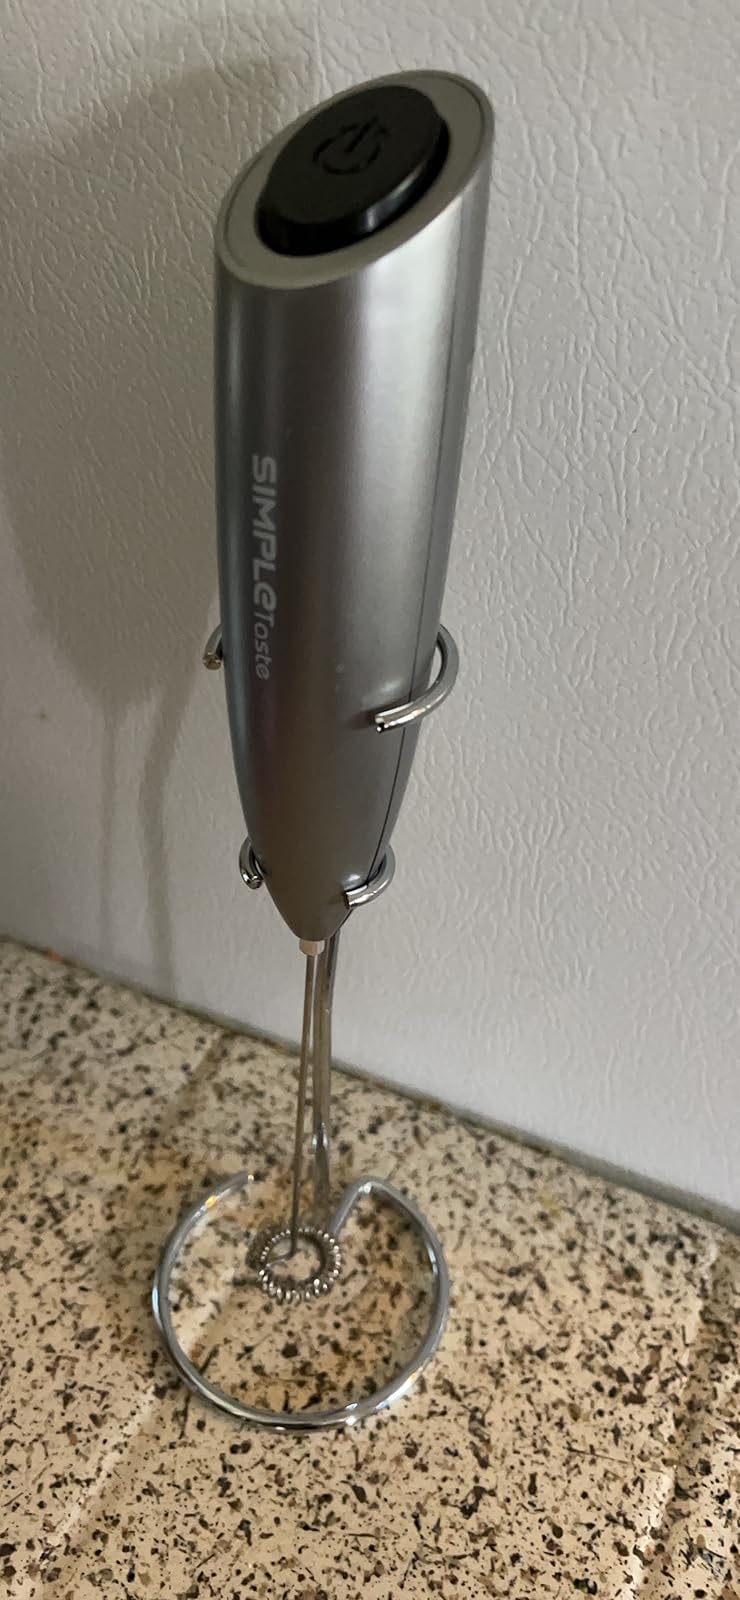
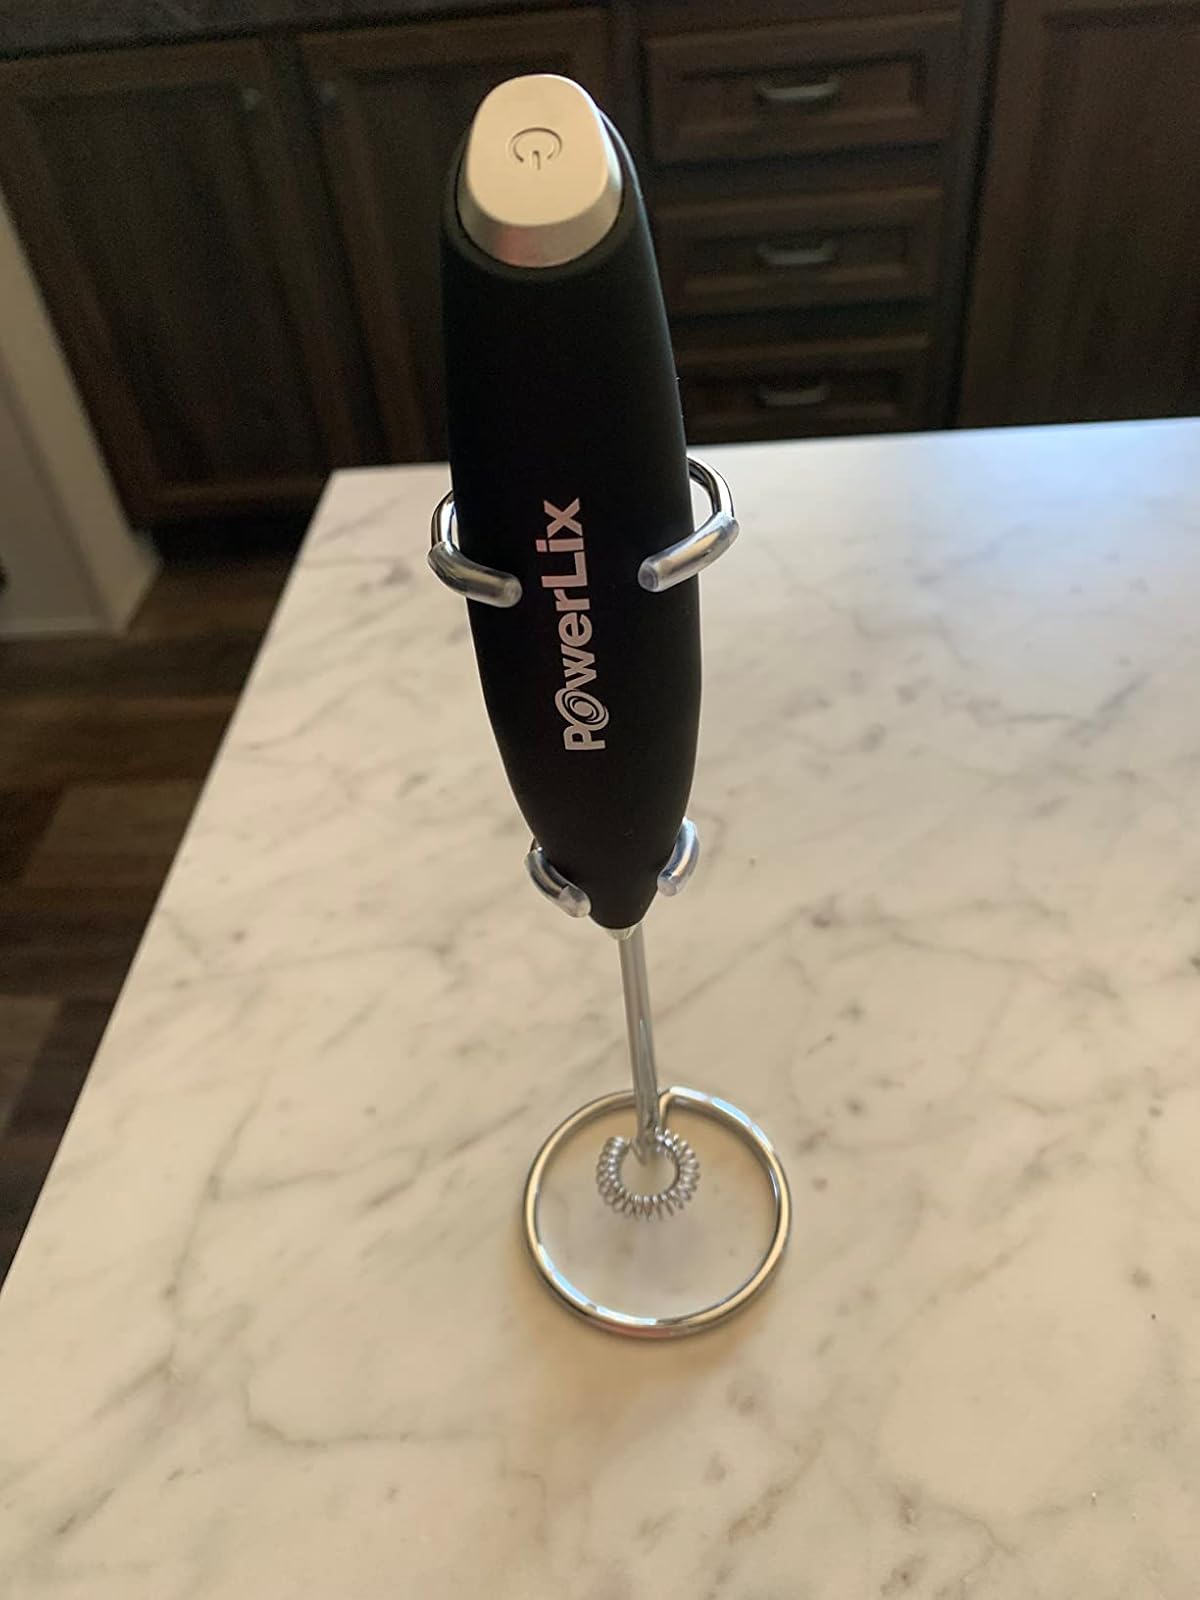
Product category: items_mixer
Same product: no